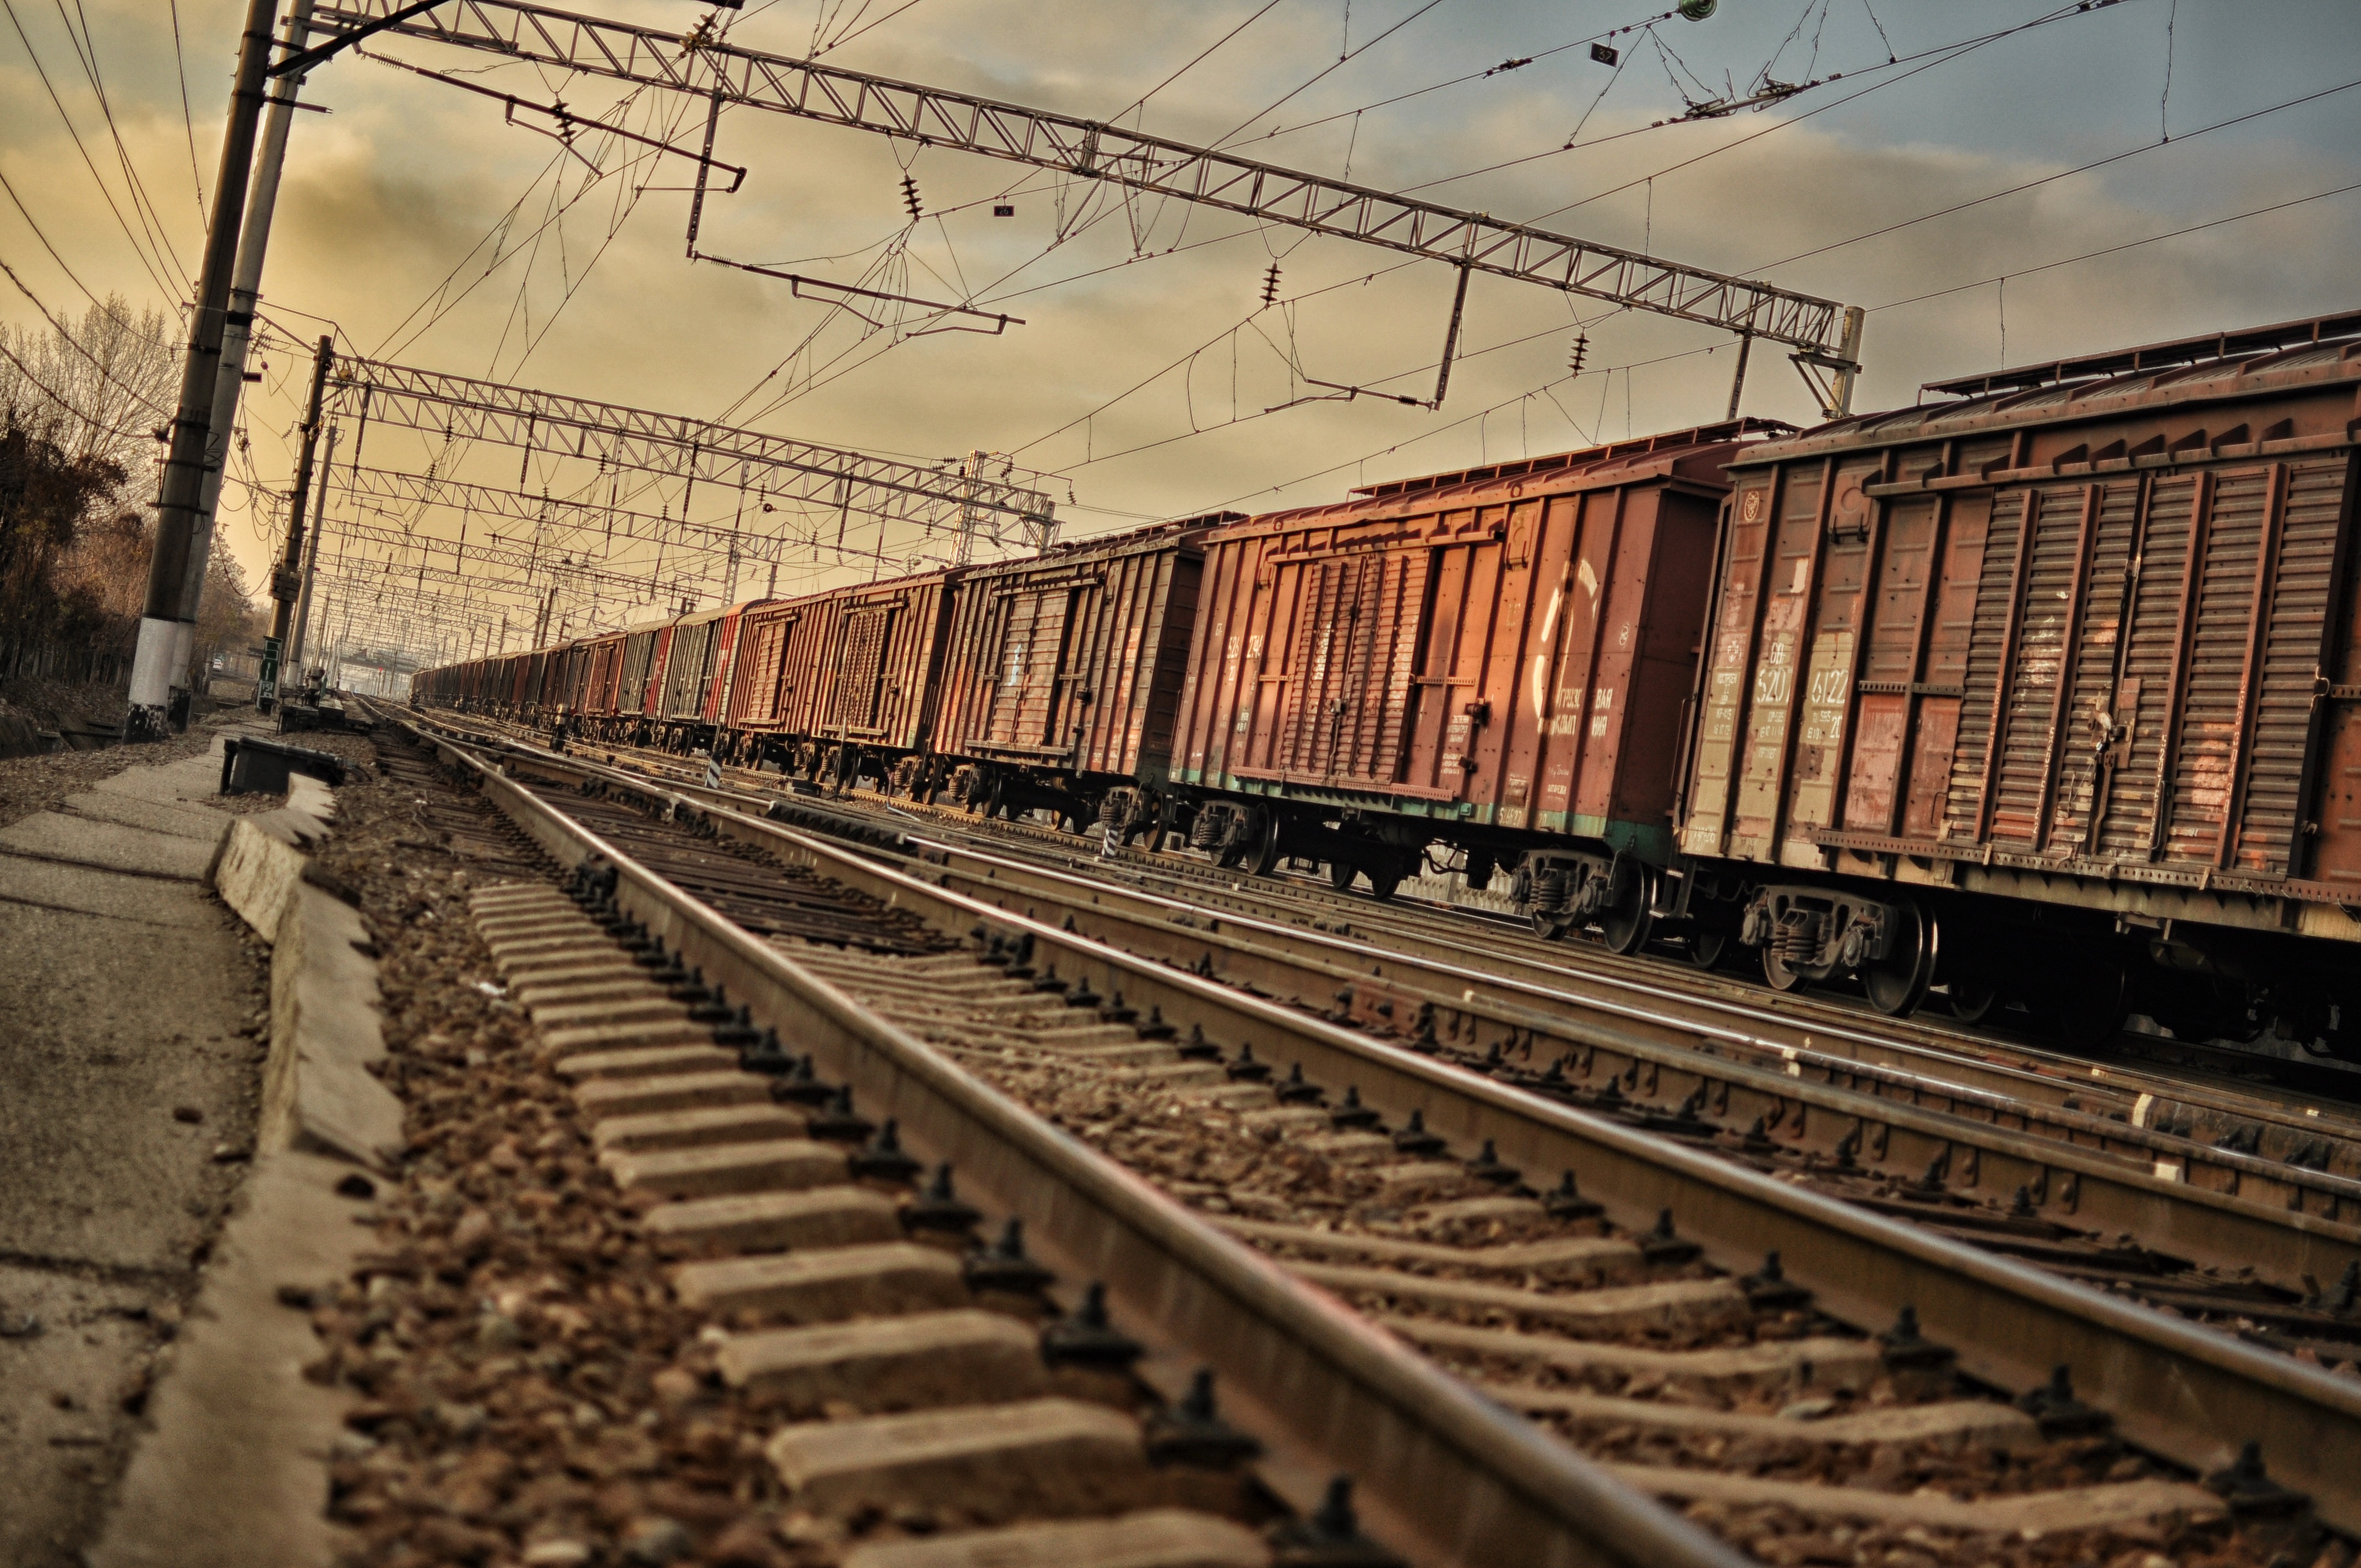
track, railway, train, transport, vehicle, train station, electricity, public transport, composition, rail transport, rolling stock, metropolitan area, railroad car, passenger car